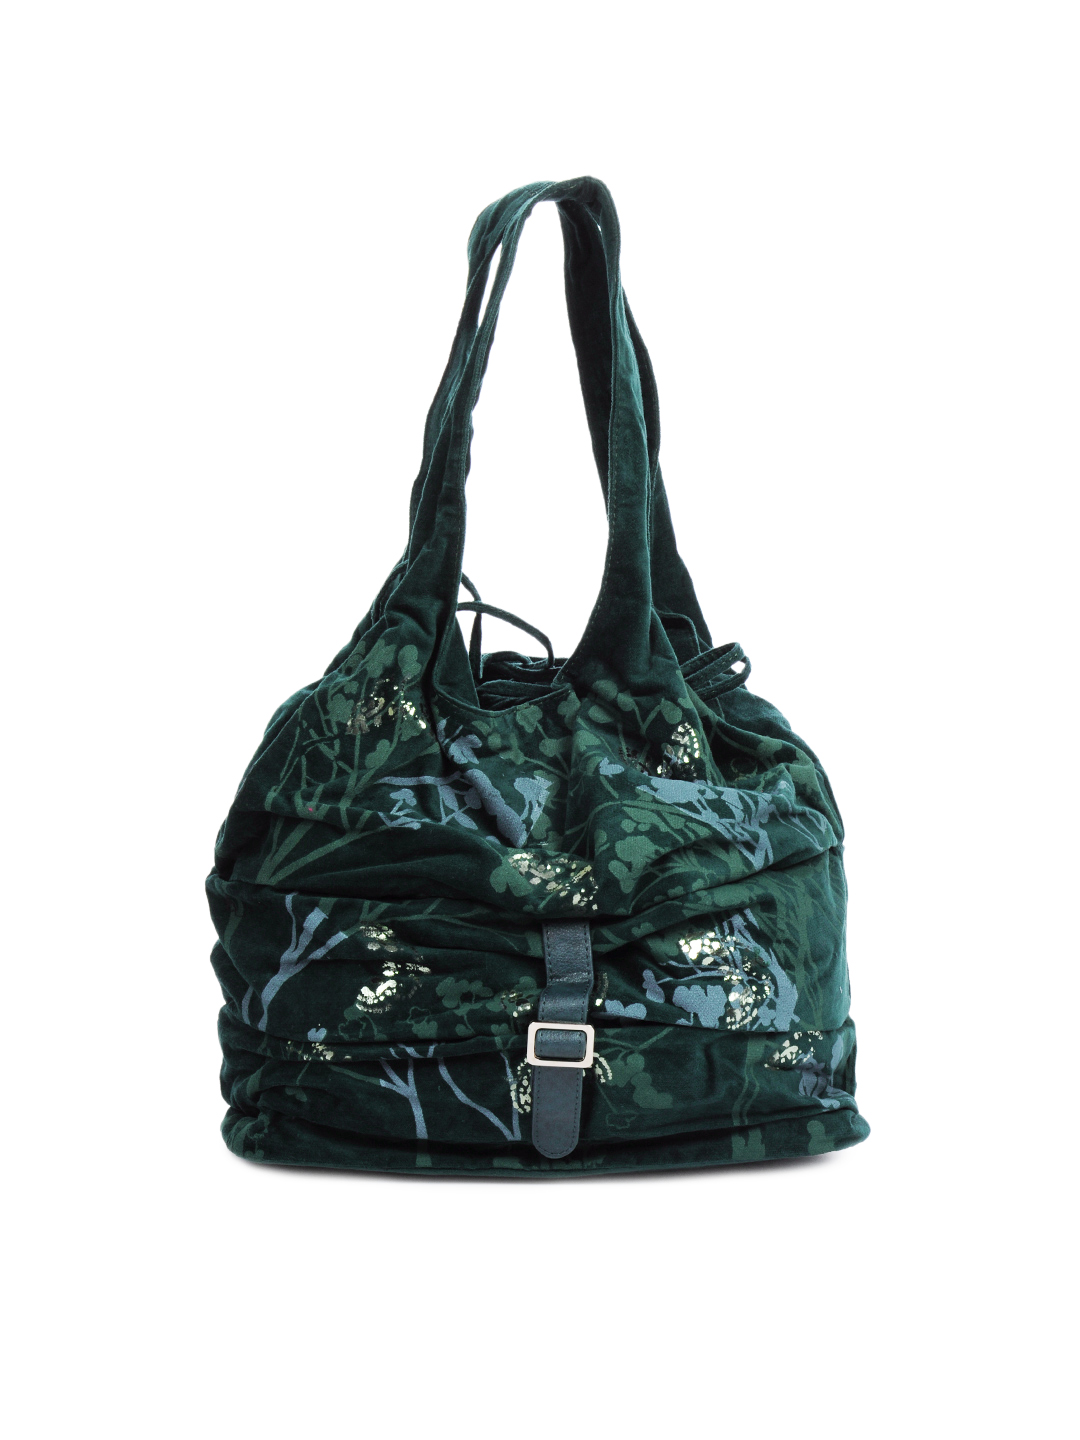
Baggit Women Dungi Hoor Green Handbag
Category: Accessories / Bags / Handbags
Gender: Women
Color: Green
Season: Winter 2015
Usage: Casual